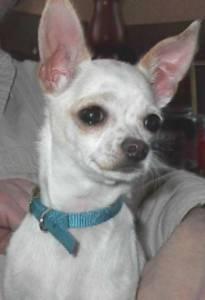
chihuahua